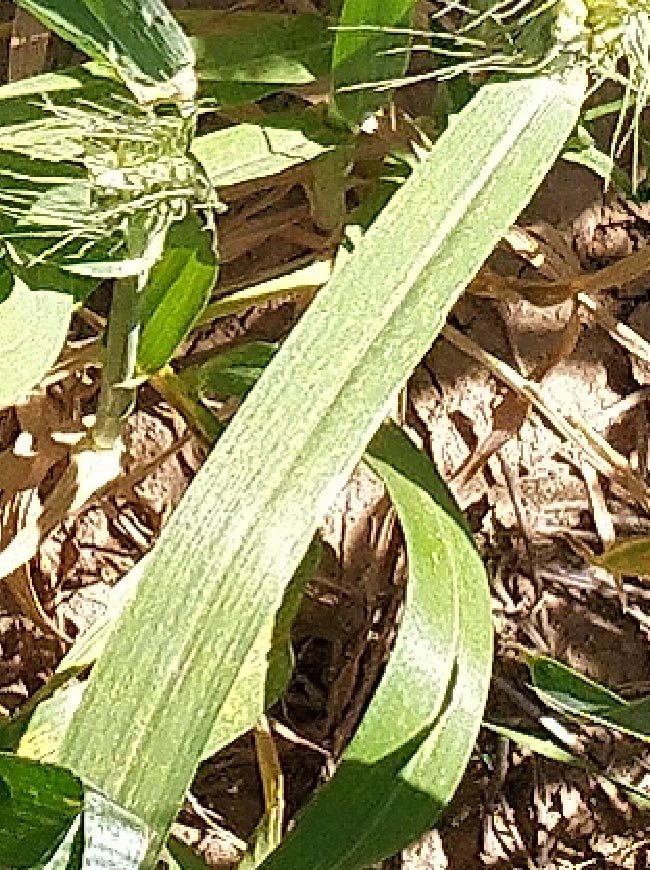
Label: Wheat___Healthy